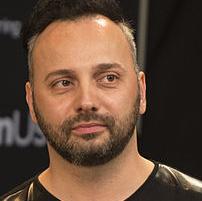
Age: 39